Elixir sulfanilamide

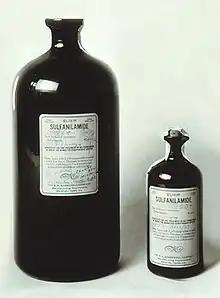
Bottles of elixir sulfanilamide

Elixir sulfanilamide was an improperly prepared sulfonamide antibiotic that caused mass poisoning in the United States in 1937. It is believed to have killed 107 people. The public outcry caused by this incident and other similar disasters led to the passing of the 1938 Federal Food, Drug, and Cosmetic Act, which significantly increased the Food and Drug Administration's powers to regulate drugs.